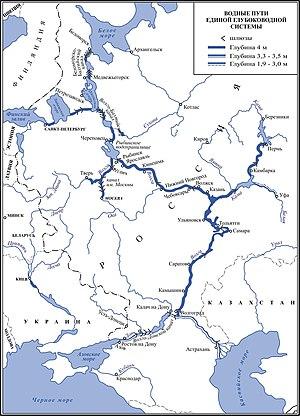
Carte du système des Cinq-Mers (Russie)